Bowers Covered Bridge

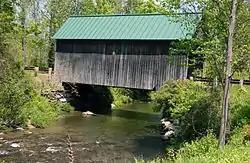
The bridge in 2005

The Bowers Covered Bridge "(aka" Brownsville Bridge) is a historic covered bridge, carrying Bible Hill Road across Mill Brook in the Brownsville section of West Windsor, Vermont. Built in 1919, it has a laminated-arch deck covered by a post-and-beam superstructure, similar to Best's Covered Bridge, Windsor's other historic covered bridge. It was listed on the National Register of Historic Places in 1973. It was rebuilt after being swept off its foundation in 2011 by Hurricane Irene, but has been damaged by vehicle strikes several times since then, and is being considered for closure.